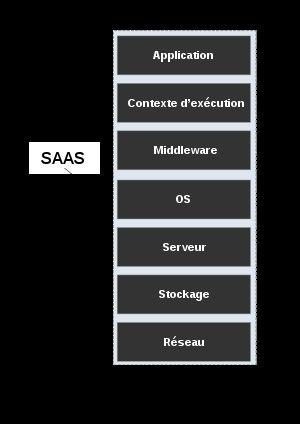
Le software as a service ou logiciel en tant que service, est un modèle d'exploitation commerciale des logiciels dans lequel ceux-ci sont installés sur des serveurs distants plutôt que sur la machine de l'utilisateur. Les clients ne paient pas de licence d'utilisation pour une version, mais utilisent librement le service en ligne ou, plus généralement, payent un abonnement.